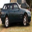
Label: automobile